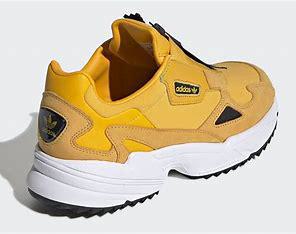
Brand: Adidas
Model: Falcon